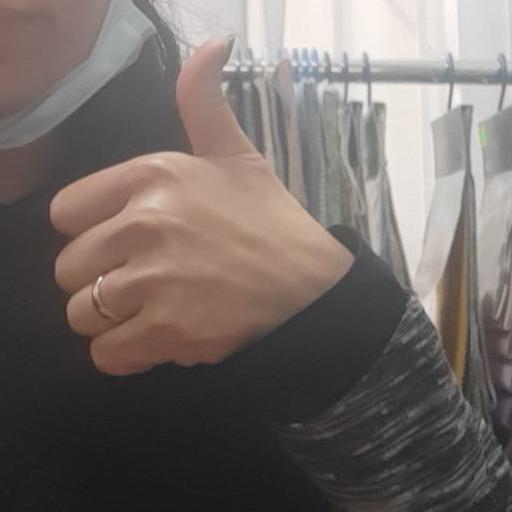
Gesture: like